Eight-ball

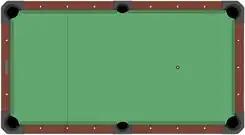
Plan view of an American style pool table

The regulation size of a table's playing surface is , with the between-cushion area being , though exact dimensions may vary slightly by manufacturer. Some leagues and tournaments using the World Standardized Rules may allow smaller sizes, down to . Early 20th-century models are occasionally also still used. Professional competition generally employs regulation tables, while the amateur championships of various leagues, including BCAPL, VNEA, and APA, use the seven-foot tables in order to fit more of them into the hosting venue.